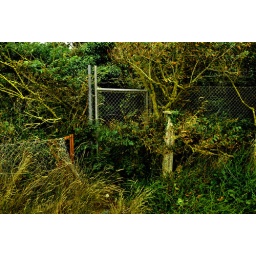
Climping Old fence near beach August